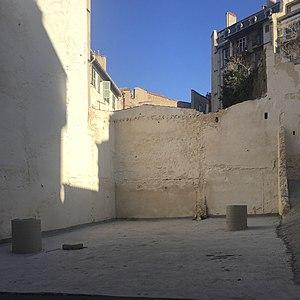
un an après l'effondrement des immeubles
La rue d'Aubagne est une voie marseillaise située dans le 1ᵉʳ et le 6ᵉ arrondissement de Marseille. Elle va de la rue des Récolettes à la place Paul-Cézanne après avoir franchi le cours Lieutaud par un pont. Un autre pont, qui traverse la rue d'Aubagne et passe également au-dessus du cours Lieutaud, permet de relier la rue Estelle au cours Julien.
L'effondrement des immeubles rue d'Aubagne à Marseille se produit le 5 novembre 2018 à 9 h, provoquant la mort de huit personnes. Il s'agissait de deux immeubles vétustes du centre ville, aux nᵒ 63 et nᵒ 65 rue d'Aubagne, dans le quartier populaire de Noailles. Les secours démolissent immédiatement l'immeuble adjacent du nᵒ 67 également fragilisé.